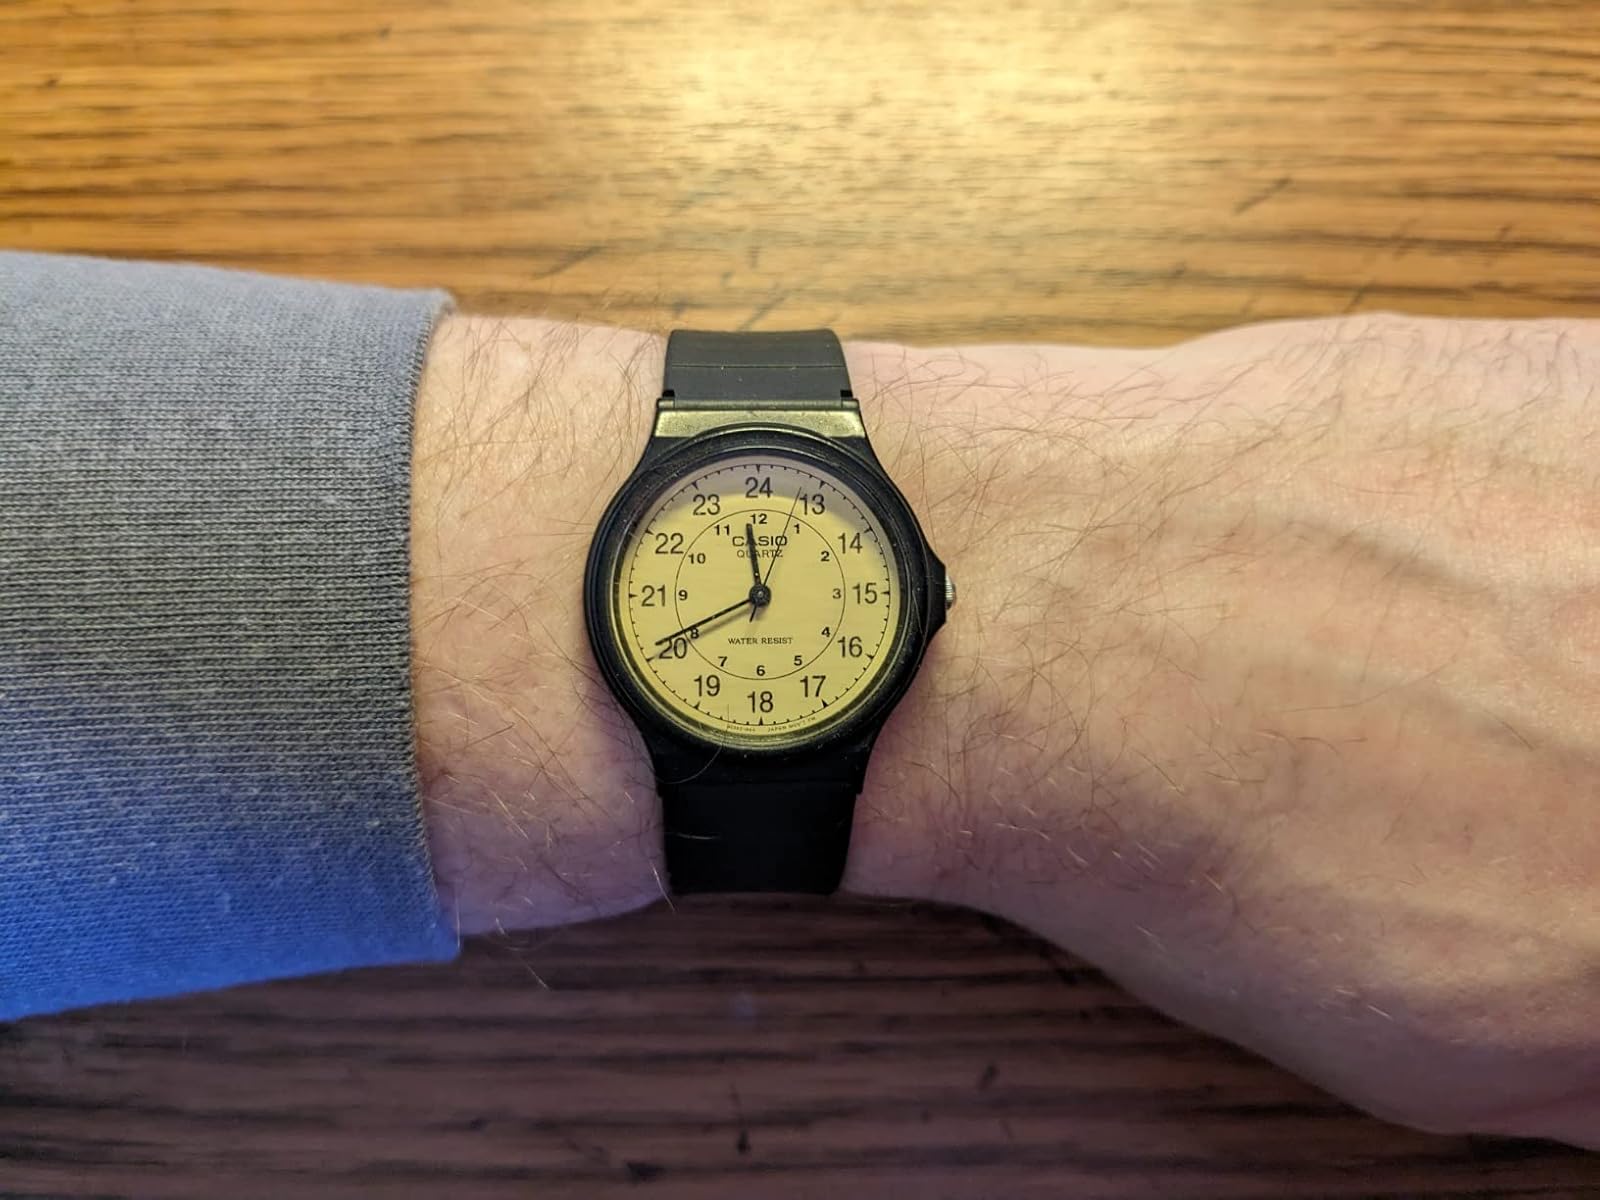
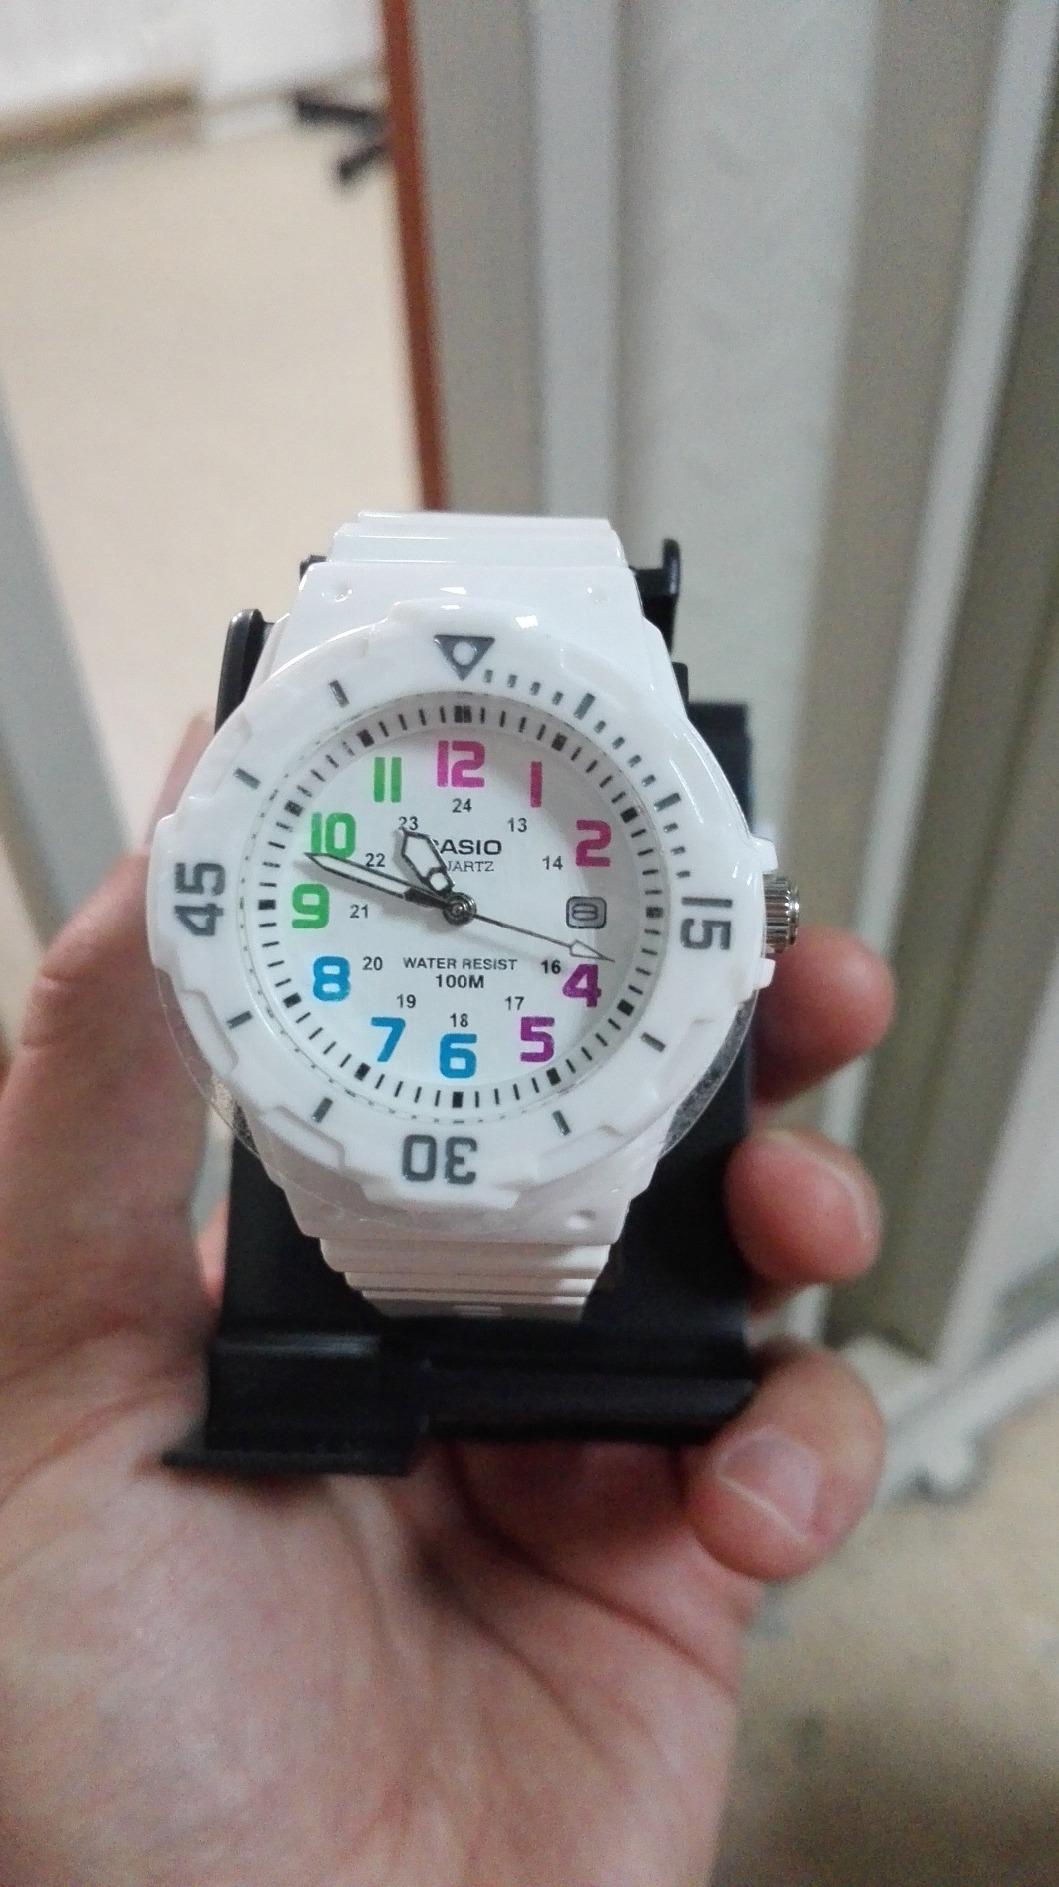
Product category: accessories_watch
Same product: no